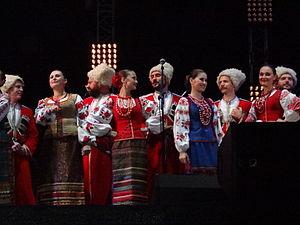
Le Chœur des Cosaques du Kouban est un ensemble musical et choral traditionnel russe qui a fêté en 2012 son 200ᵉ anniversaire.